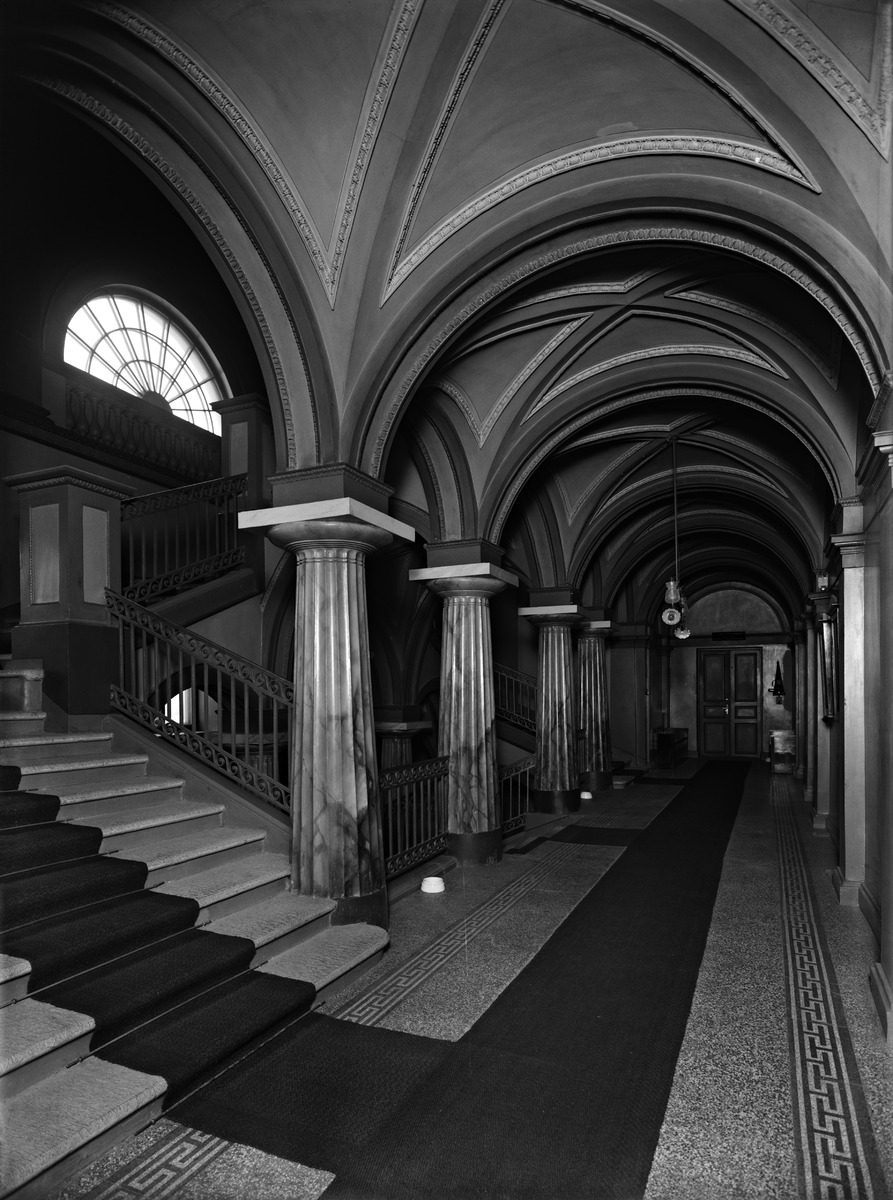
Senaatintalon, eli nykyisen valtioneuvoston portaikko
sisällön kuvaus: Senaatintalon, eli nykyisen valtioneuvoston portaikko. mustavalkoinen
Kuvaaja: Sundström, Eric, valokuvaaja
Ajankohta: kuvausaika 1917
Paikka: Suomi, Uusimaa, Helsinki, Kruununhaka Helsinki, Snellmaninkatu 1
Aiheet: hallinto, hallintorakennukset, linna, hallit, porrastilat, portaat, matot